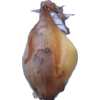
Label: onion